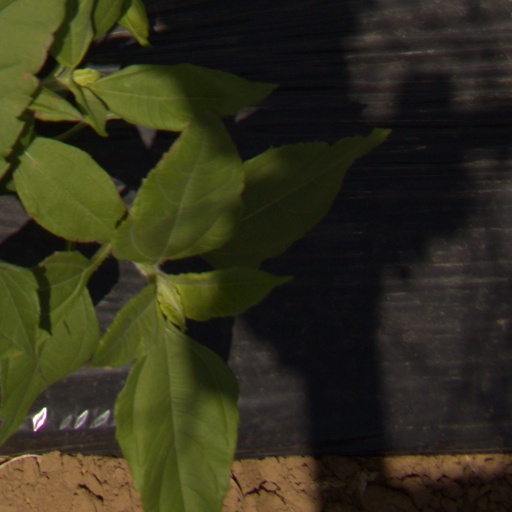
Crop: Jerusalem artichoke